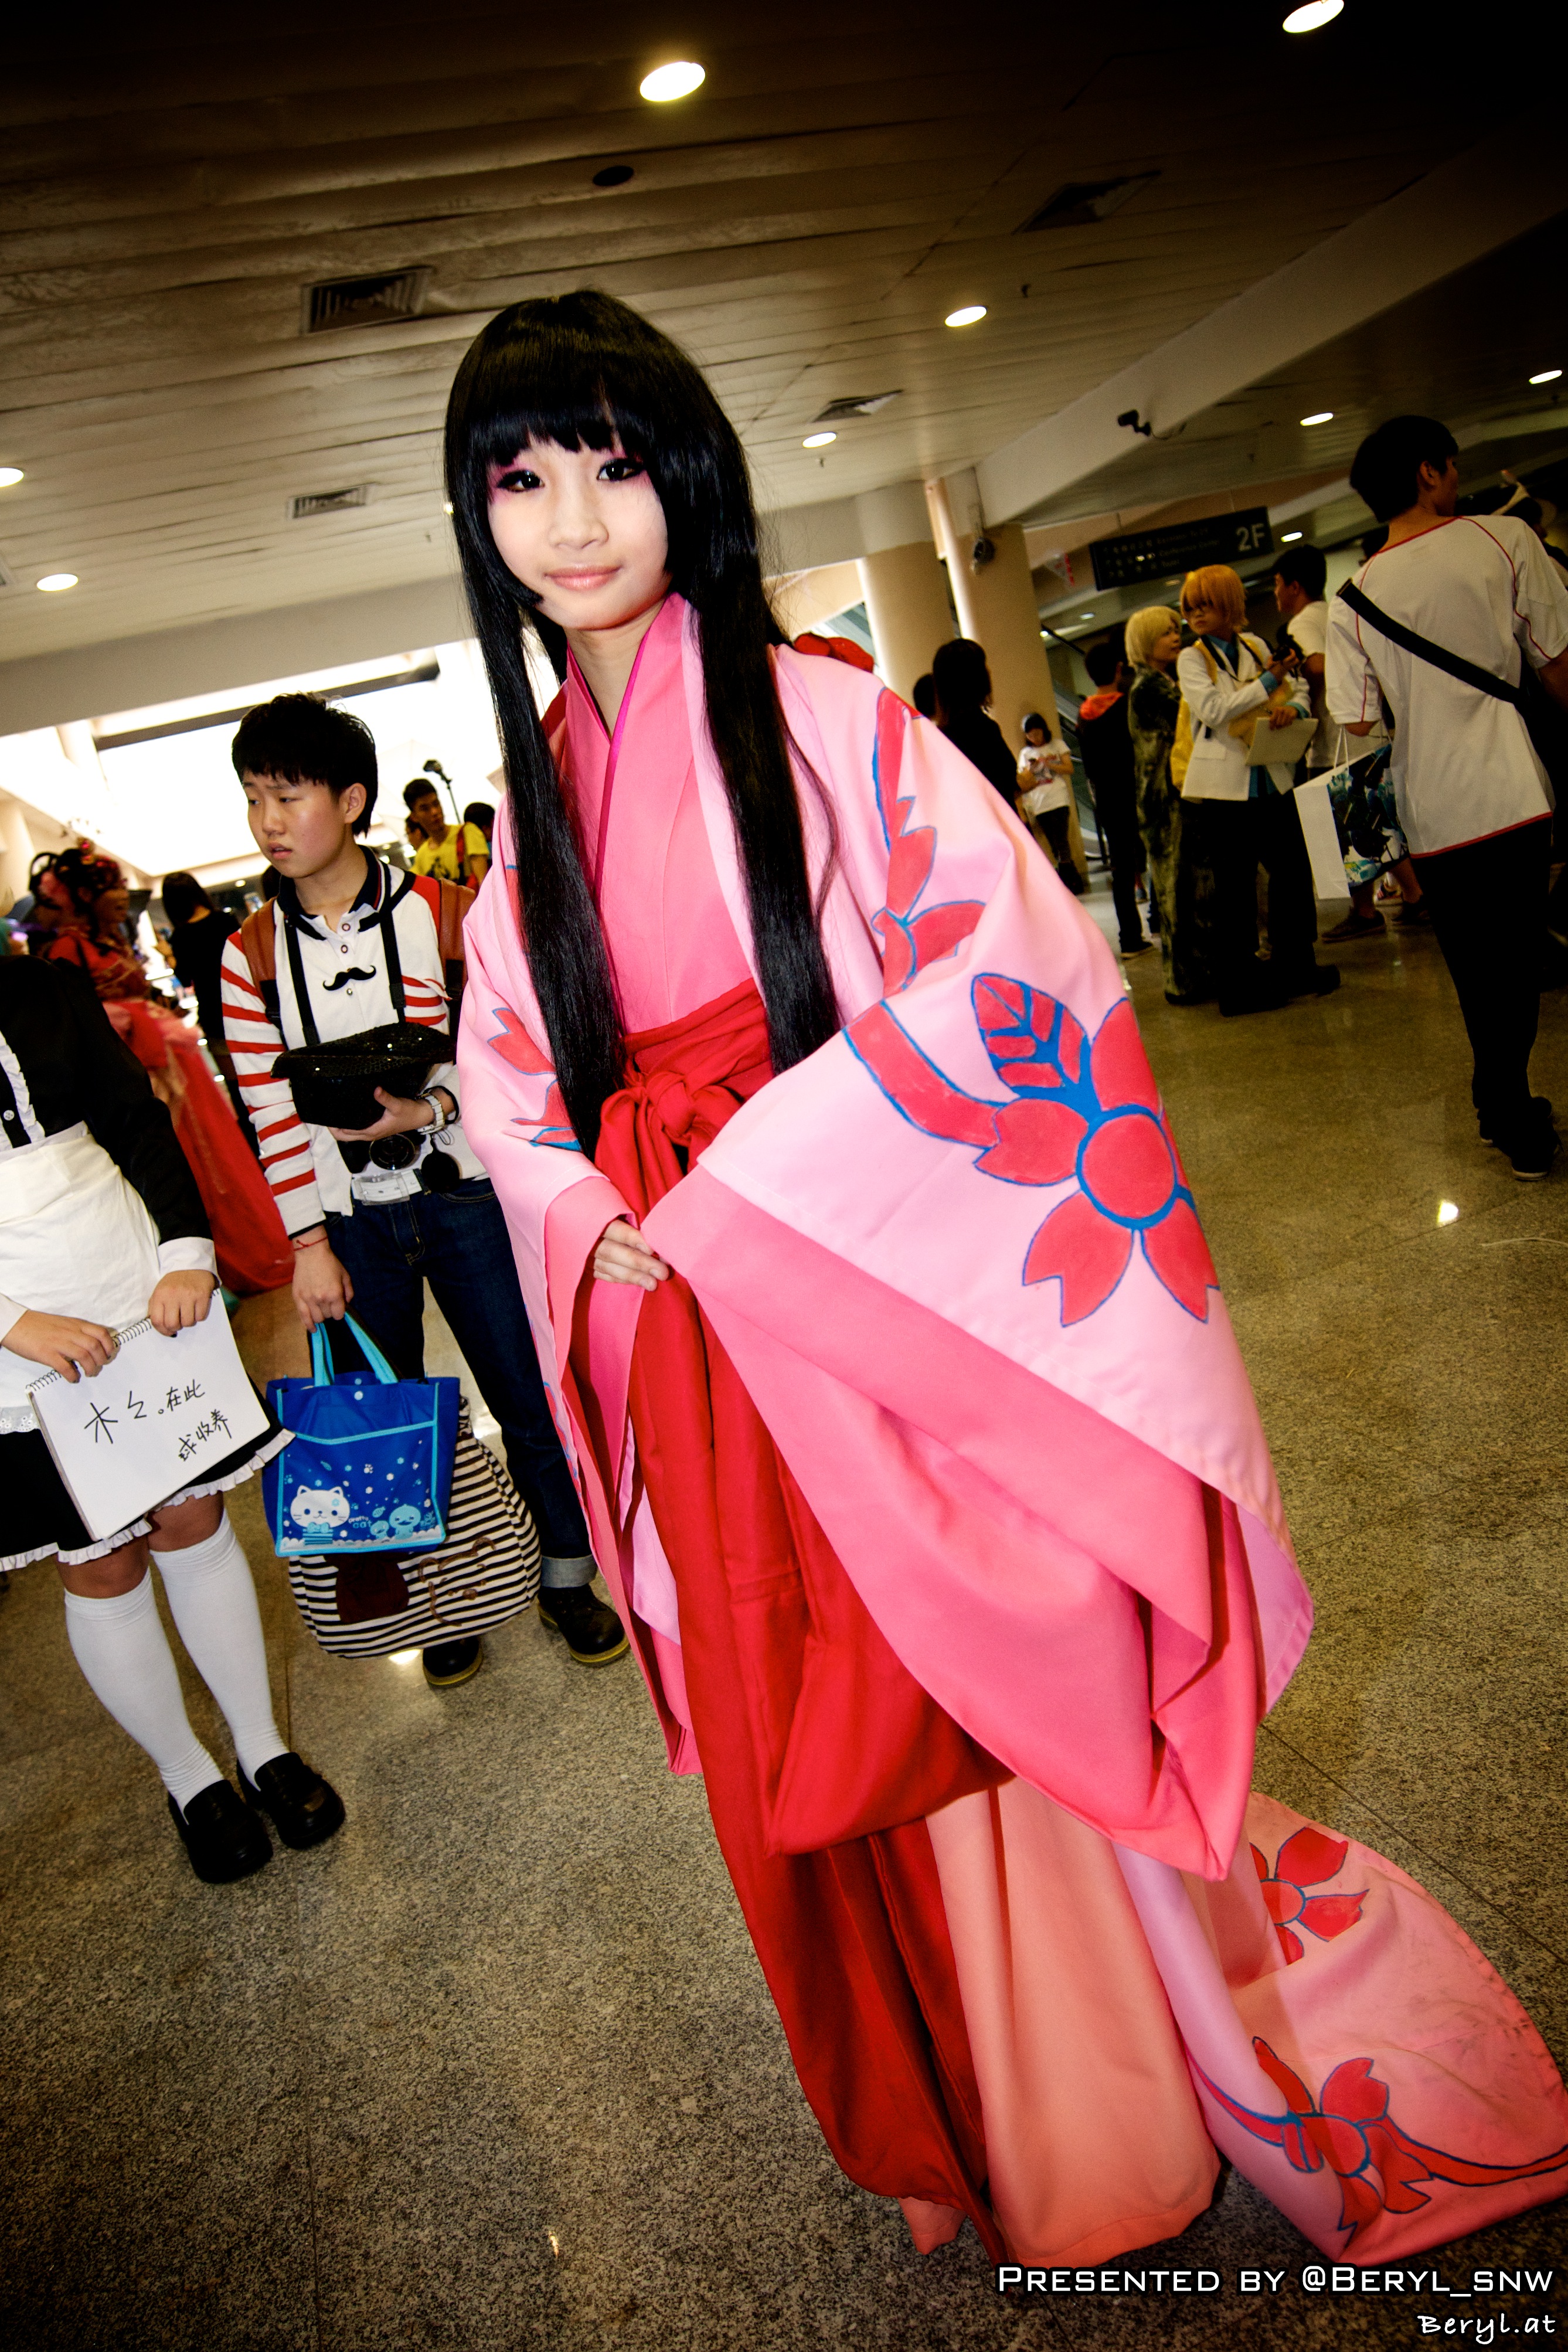
girl, game, cute, clothing, cosplay, girls, japanese, costume, games, anime, comic, comiccon, cos, con, convention